Pakhanjur

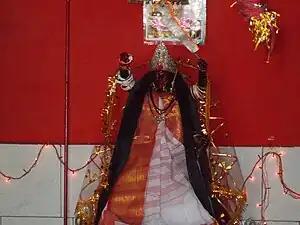
Kali Mandir, Pakhanjur

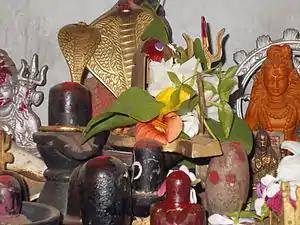
Shiv Mandir, Pakhanjur

Pakhanjur is situated on Chhattisgarh State Highway 25 and is only connected by road from Durg, Raipur, Kanker, Dalli Rajhara, Bhanupratappur, Jagdalpur, Gadchiroli and Chandrapur. Its distance is from the state capital Raipur.